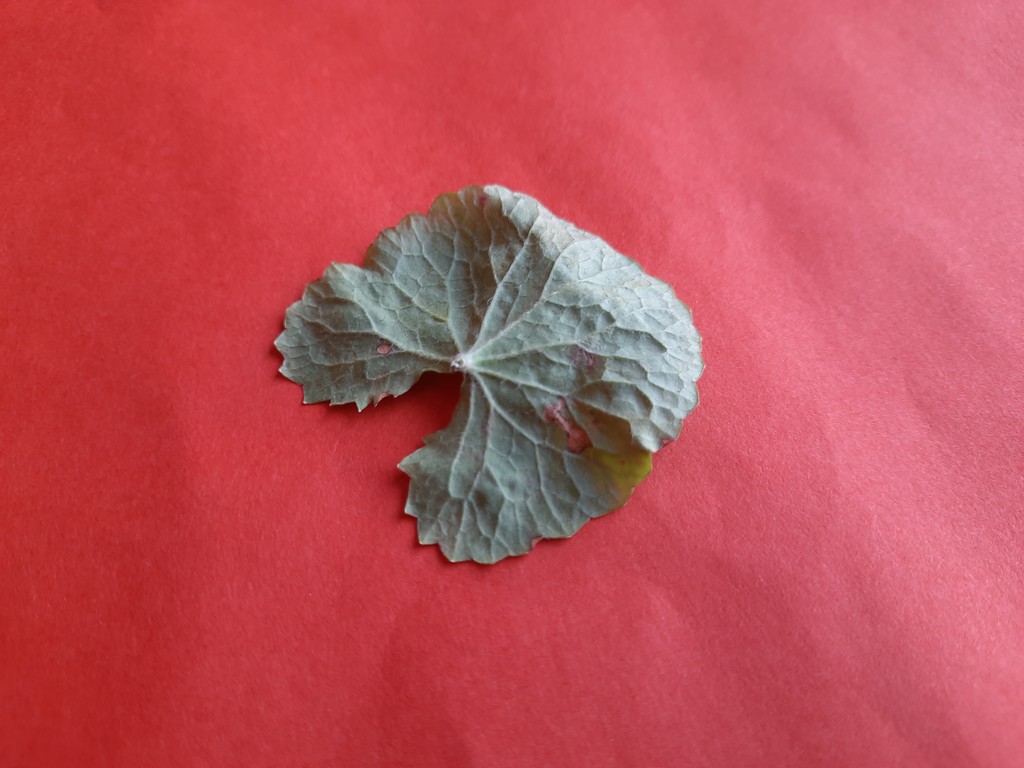
Label: Dried